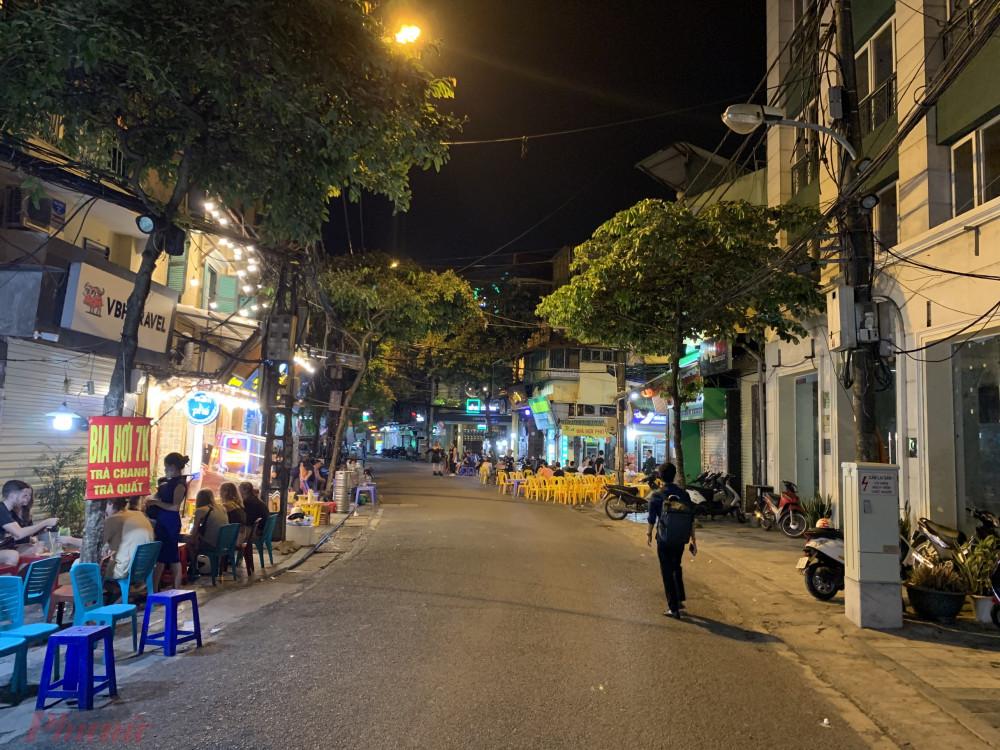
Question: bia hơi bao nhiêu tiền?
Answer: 7 000 đồng